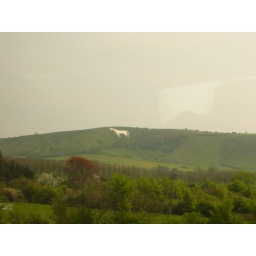
The Westbury white horse in Wiltshire.